Great Flood of 1993

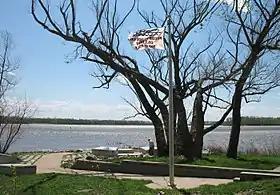
Monument to the 1993 flood at Jones-Confluence Point State Park at the confluence of the Missouri and Mississippi Rivers in St. Charles County, Missouri, above sea level. The water reached the top of the pole at .

On August 1, levee breaks near Columbia, Illinois, flooded of land, inundating the Illinois towns of Valmeyer and Fults. The released water continued to flow parallel to the river, approaching the levees protecting historic Prairie du Rocher and Fort de Chartres. On August 3, officials decided to break through the stronger Mississippi River levee to allow the water back into the river. The plan worked and the historic areas were saved, although some residential areas were flooded in counties above Prairie du Rocher.